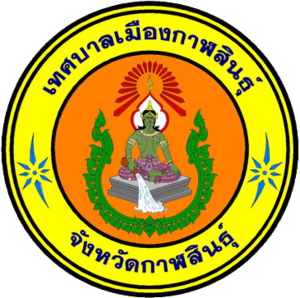
Kalasin
Kalasins byvåben
Kalasin er hovedstaden i provinsen Kalasin i det nordøstlige Thailand. Befolkningen anslås til 37.653.Byen har et areal på 16.96 km².